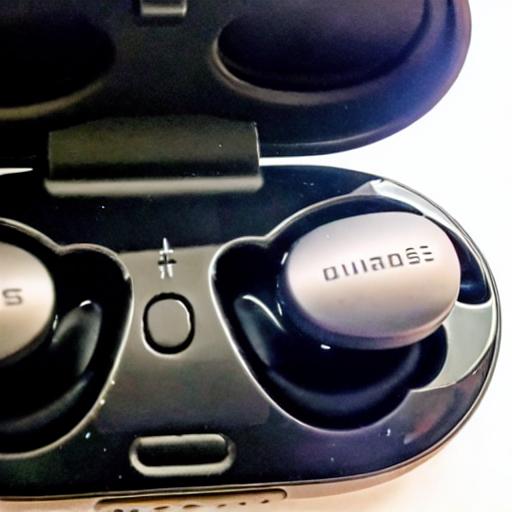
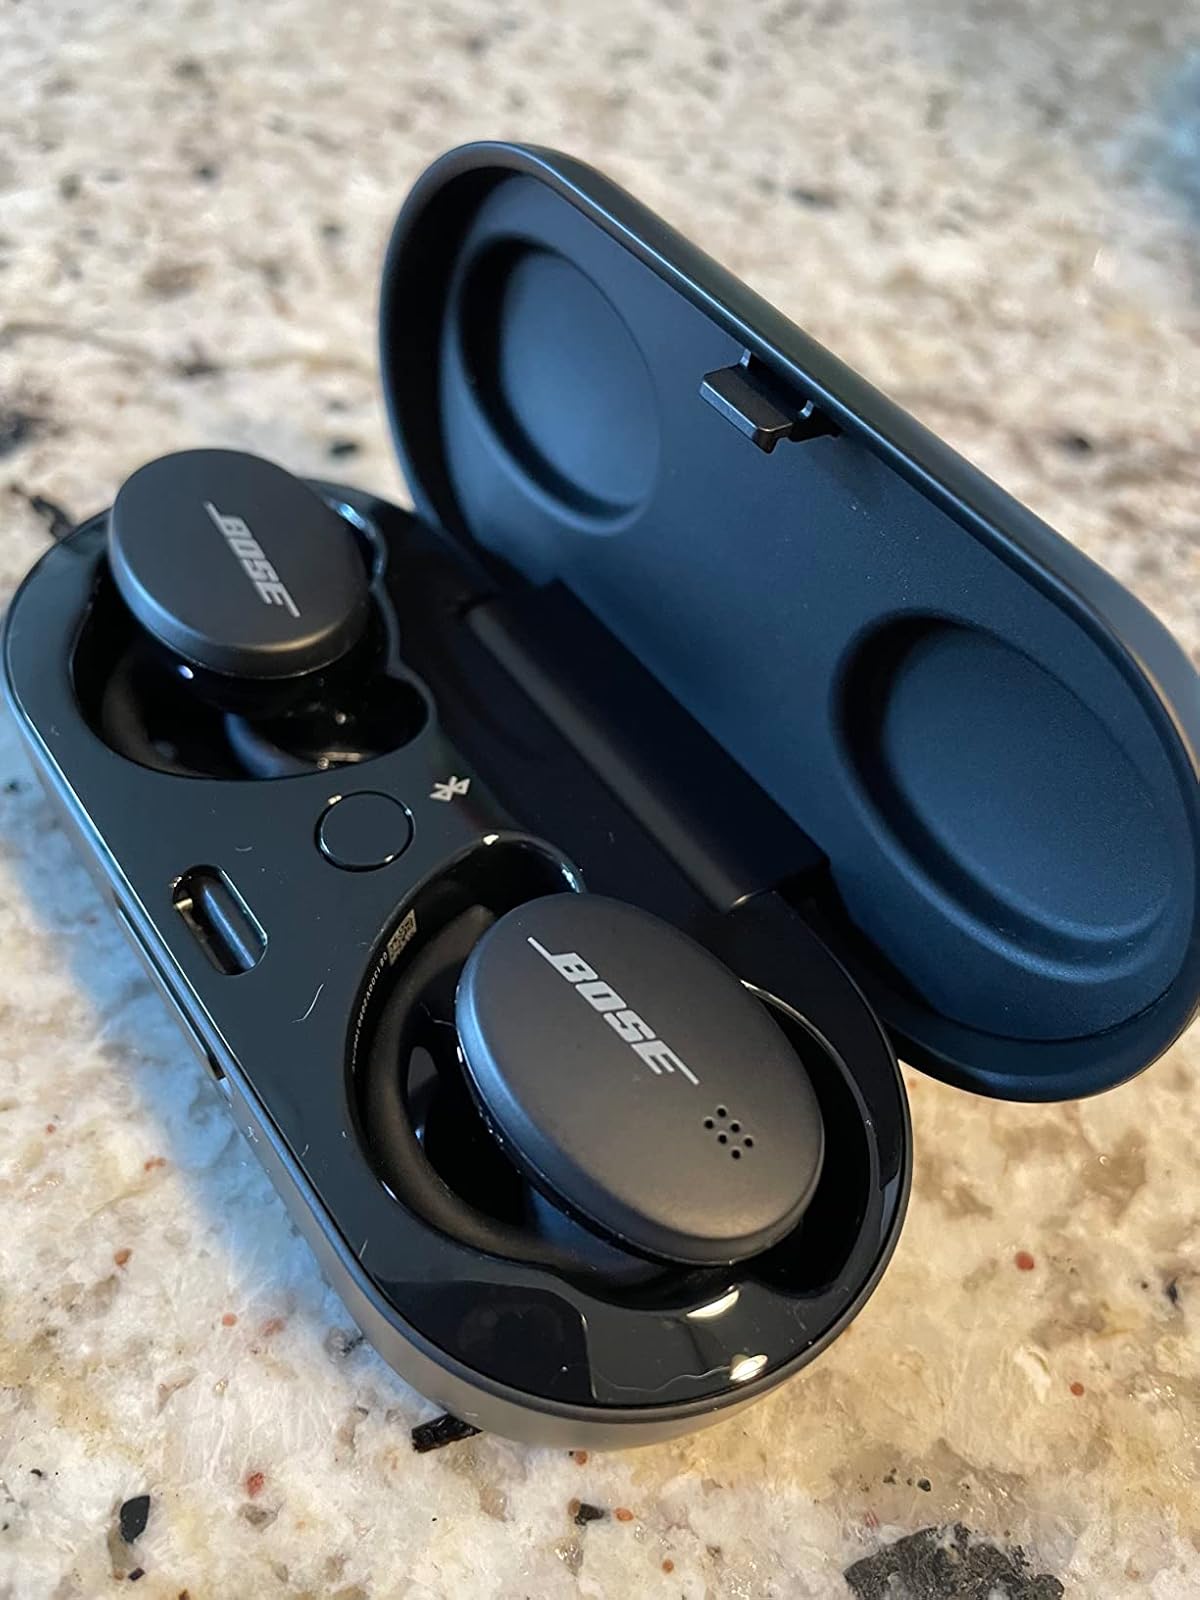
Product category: earbuds
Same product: no